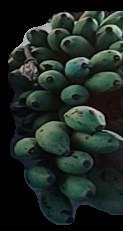
Variety: rasbale
Grade: grade2